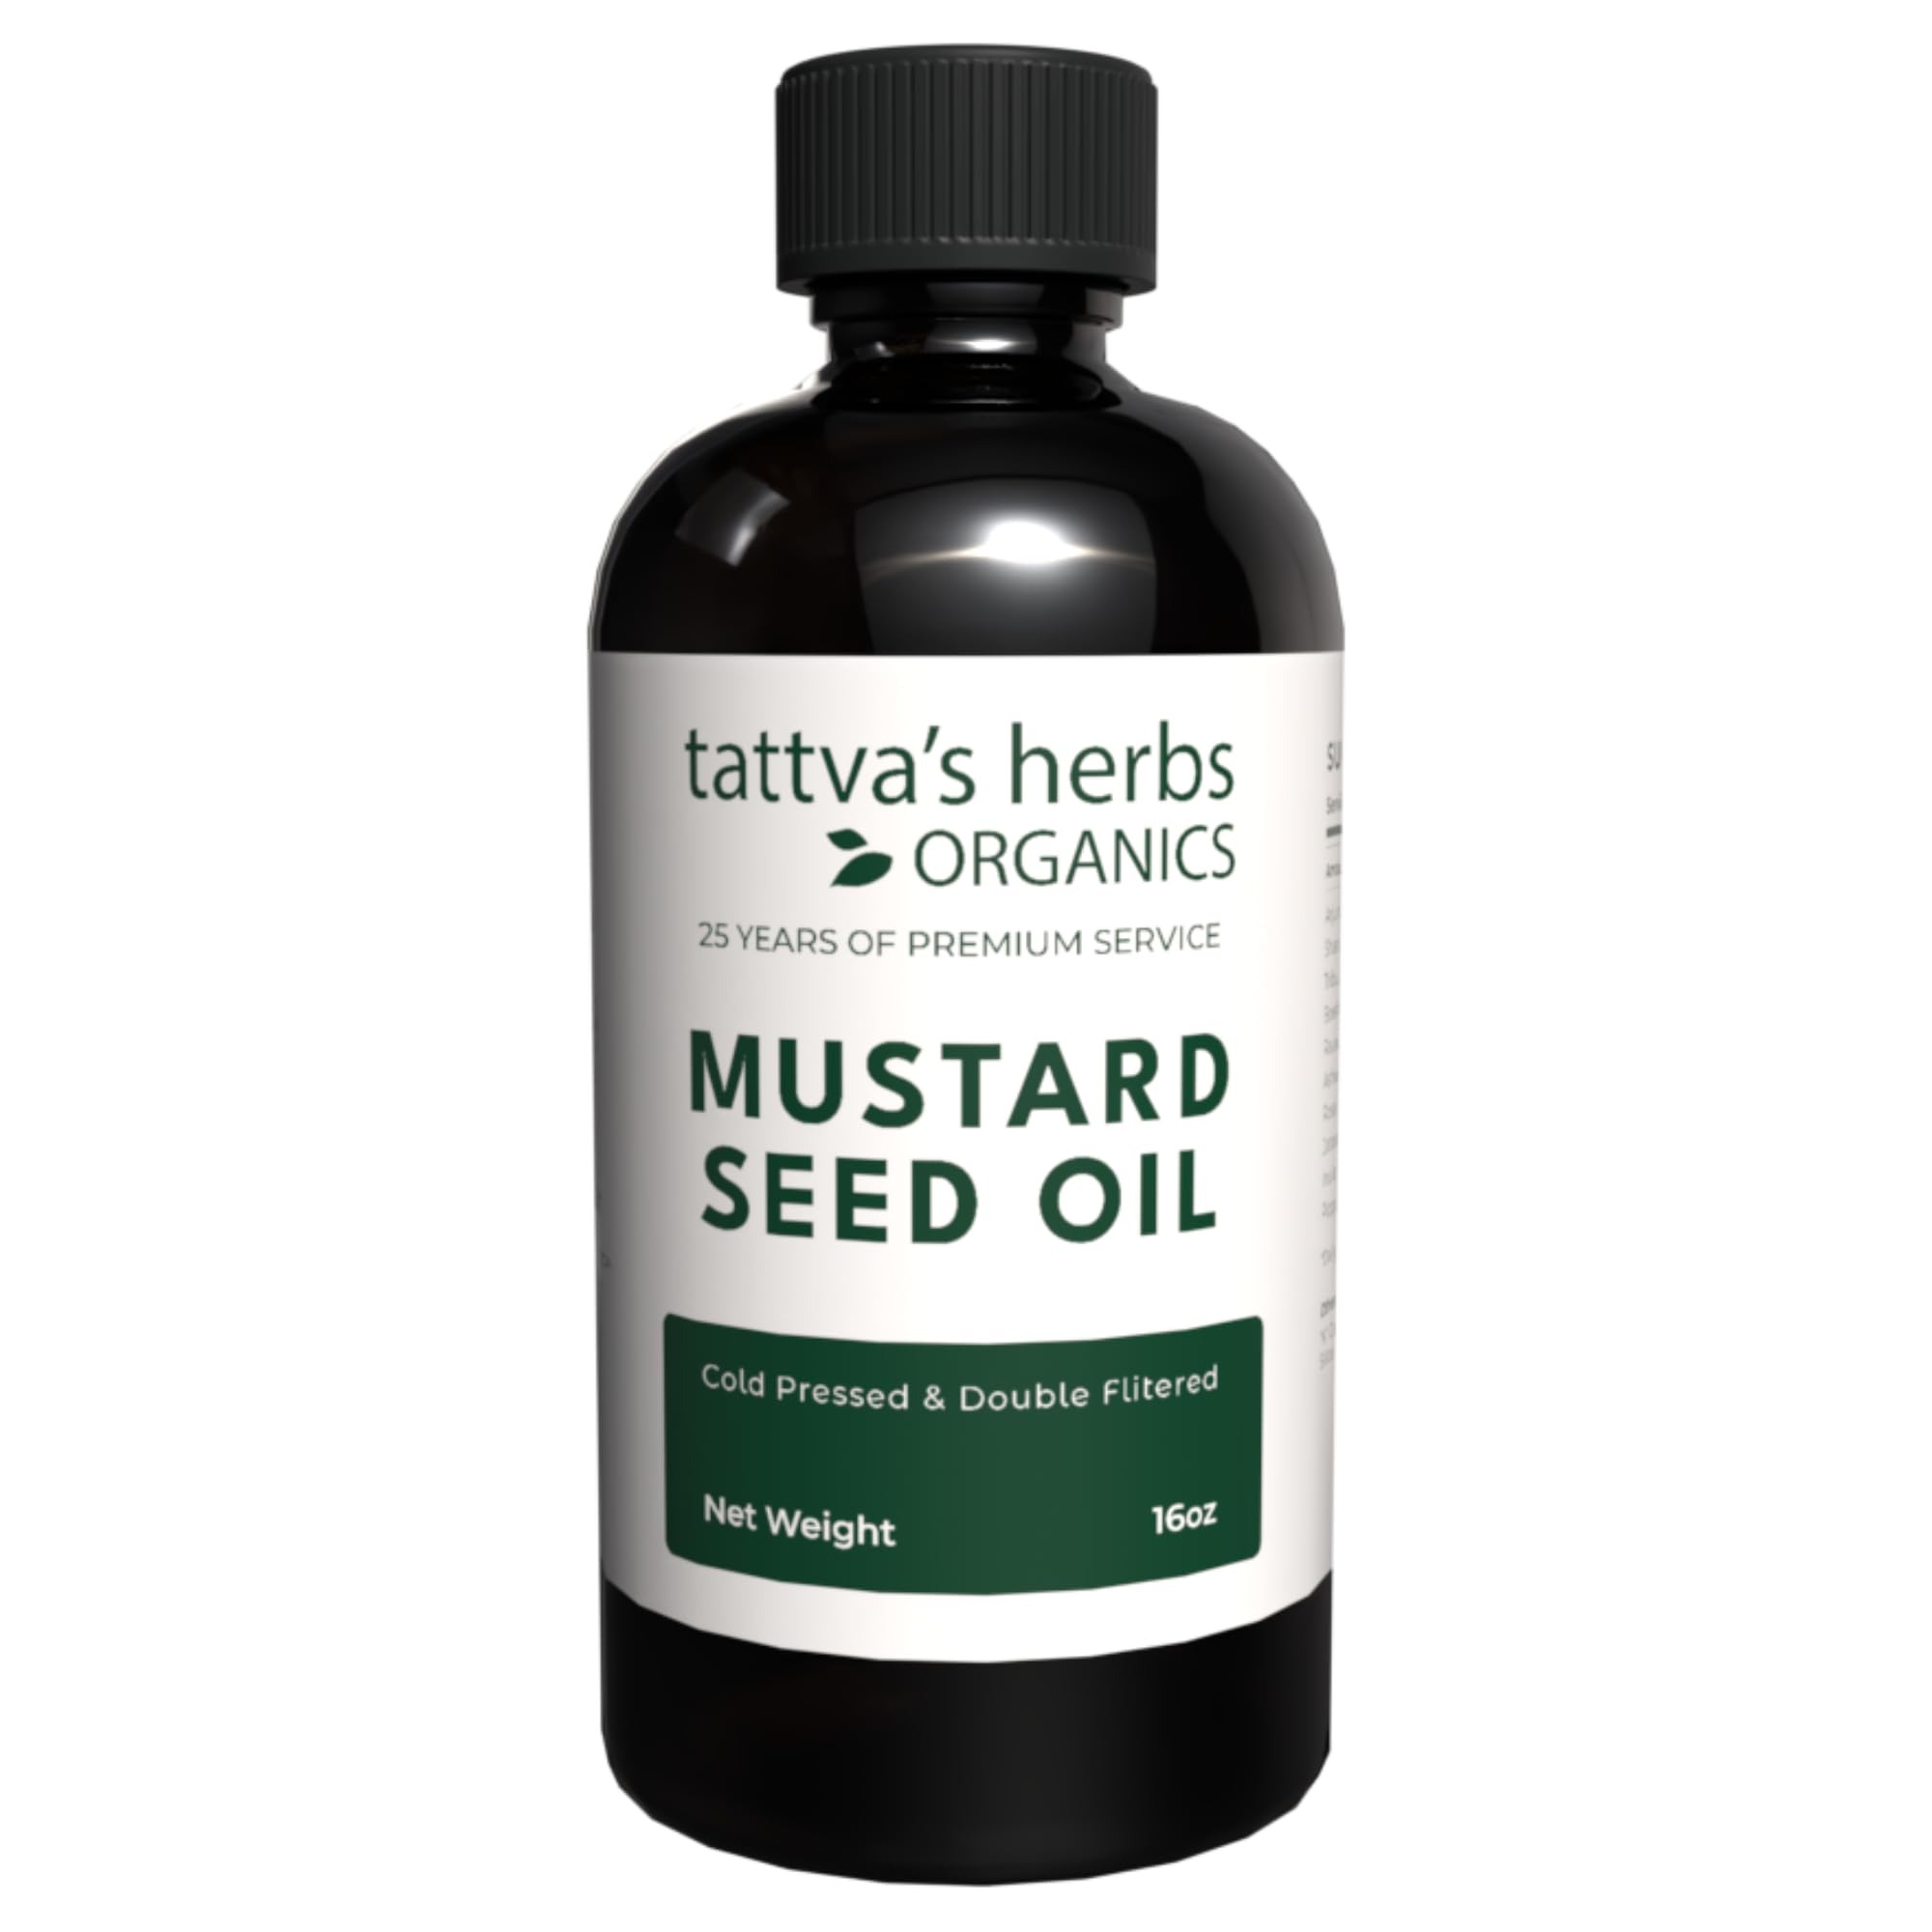
Item Name: Tattva's Herbs Mustard Seed Oil for Hair, Cooking, Skin, & Massage, Unrefined Cold Pressed, Soothes Sore Joints, Kapha Balancing, 16 fl oz
Bullet Point 1: UNREFINED & COLD PRESSED: Our mustard seed oil for skin is unrefined, meaning that we preserve the rich taste for cooking and vital nutrients for our skin & hair
Bullet Point 2: WHAT ARE THE USES OF MUSTARD SEED OIL? Mustard seed oil is used in cooking, massage oil to sooth joints, face masks and skin products, applied to hair to encourage growth, & used to support heart health - incredibly versatile!
Bullet Point 3: WHY TATTVA'S HERBS? Our non-GMO mustard seed oil is high quallity & unrefined, preserving the amazing benefits of mustard seed oil for all uses.
Bullet Point 4: MUSTARD SEED OIL FOR HAIR: Because mustard seed oil is so rich in nutrients, it's great to add to your hair care routine to support a healthy scalp.
Bullet Point 5: UPGRADE YOUR SKIN CARE ROUTINE: Hydrates and nourishes skin and scalp, reducing signs of aging and supporting hair growth.
Product Description: Experience the natural goodness of Tattva's Herbs unrefined cold-pressed mustard seed oil, packed with essential vitamins. This nutrient-rich oil supports heart health, adds a distinctive, spicy flavor to your dishes while preserving its natural aroma. Beyond the kitchen, it hydrates and nourishes skin and hair, reducing signs of aging and encouraging growth. Its digestive and respiratory benefits make it a versatile addition to your wellness routine. Enjoy chemical-free, and environmentally friendly mustard seed oil for a healthier lifestyle.
Value: 16.0
Unit: Fl Oz

Price: 29.95